Mark Callahan

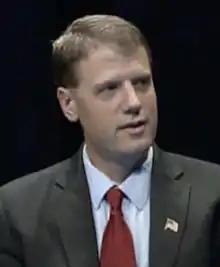
Callahan in 2015

Mark Allen Callahan (born May 11, 1977) is an American information technology consultant and perennial candidate. He was the Republican nominee in the 2016 United States Senate election in Oregon.